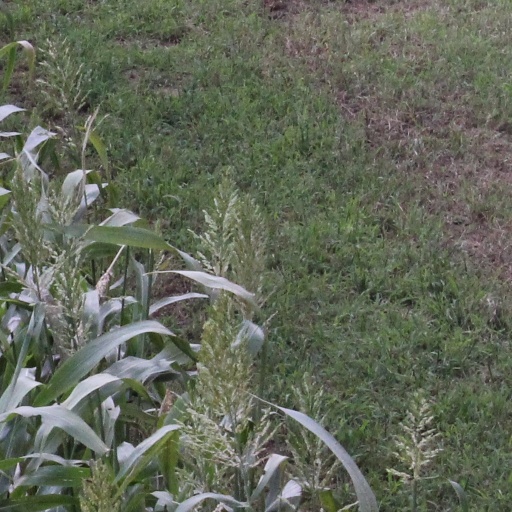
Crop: sorghum